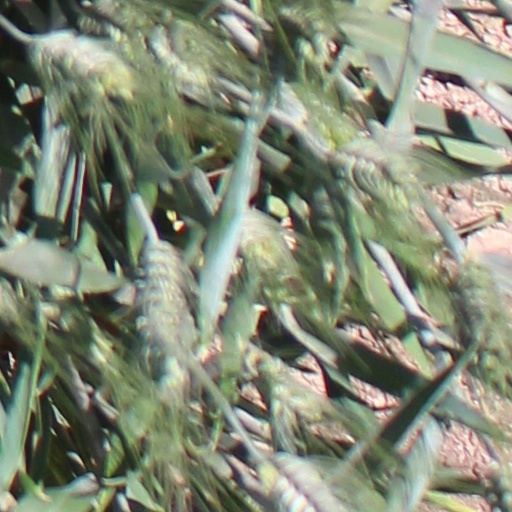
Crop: wheat